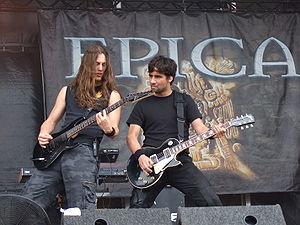
Les programmations du Hellfest sont les listes des groupes ayant participé au Hellfest, un festival annuel spécialisé dans les musiques extrêmes qui se déroule à Clisson, en Loire-Atlantique.
Epica est un groupe de metal symphonique des Pays-Bas, fondé en 2002 par Mark Jansen, un ancien membre d' After Forever. La chanteuse originale du groupe, Helena Michaelsen, a été remplacée par Simone Simons en 2003. Le nom final du groupe a été inspiré par le titre de l'album Epica du groupe Américain Kamelot.